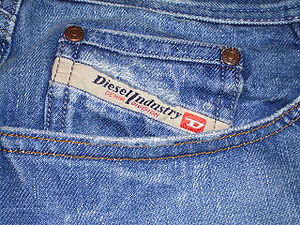
Diesel (tøjfirma)
Højre forlomme på et par Diesel-jeans.
Diesel er et italiensk tøjmærke, der blev etableret i 1978 af Renzo Rosso, og hører hjemme i Molvena i det nordlige Italien. Visionen var, at denim skulle gå fra at være arbejdstøj til en luksuriøs beklædning. I 1979 blev herrekollektion lanceret, og med en lancering af en kvindelig kollektion i 1989 blev Diesel ved med at vokse sig større. Diesel er specielt kendt for deres måde at gribe reklameverdenen an på. Der er både ironi og oprør med normer at spore.